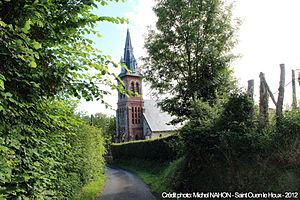
Vue depuis le chemin de l'église